James Stuart Menteath

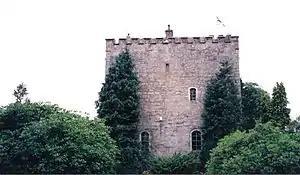
Closeburn Castle

Sir James Stuart Menteath of Closeburn and Mansfield FRSE DL (1792-1870) was a Scottish advocate and eminent amateur geologist.